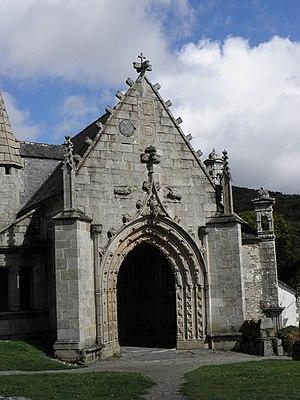
Porche méridional de la chapelle de Saint-Herbot (29). This building is classé au titre des Monuments Historiques. It is indexed in the Base Mérimée, a database of architectural heritage maintained by the French Ministry of Culture,
La chapelle Saint-Herbot de Saint-Herbot est une chapelle dédiée au culte catholique et située dans le hameau de Saint-Herbot, sur le territoire de la commune de Plonévez-du-Faou dans le Finistère.